Dexion

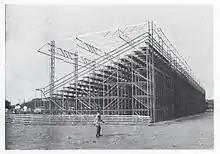
Slotted angle used in Ghana stadium, 1957.

The main scoreboard and television platform at the 1956 Winter Olympics' ski stadium at Cortina d'Ampezzo was constructed from Dexion, and Ghana's independence celebrations in 1957 involved grandstands for 10,000 people, six miles of crush barriers and 500 bunting poles – all made of Dexion. The company's turnover grew from £2.5m in 1958 to £5.7m in 1962.